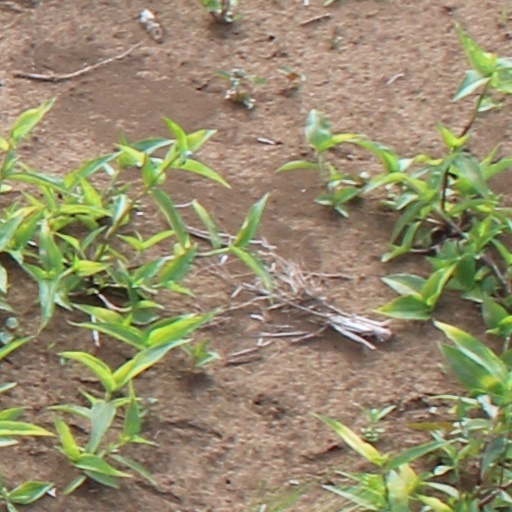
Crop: wheat